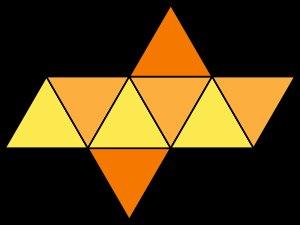
Un octaèdre régulier est un octaèdre dont les 8 faces sont des triangles équilatéraux. Il possède 6 sommets et 12 arêtes. C'est un des 5 solides de Platon. C'est aussi un antiprisme triangulaire et une bipyramide carrée. Il possède une sphère circonscrite passant par ses 6 sommets et une sphère inscrite tangente à ses 8 faces.